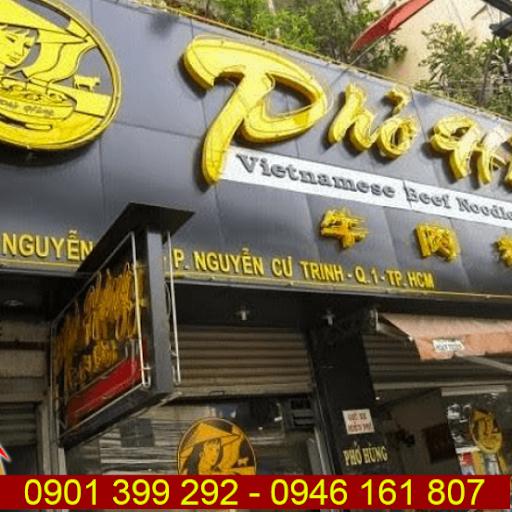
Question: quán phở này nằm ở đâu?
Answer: ở trên đường nguyễn cư trinh, quận 1, thành phố hồ chí minh